Glen Rose Historic District

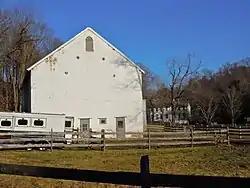
Glen Rose Historic District, March 2011

The Glen Rose Historic District is a national historic district which is located in East Fallowfield Township, Chester County, Pennsylvania.